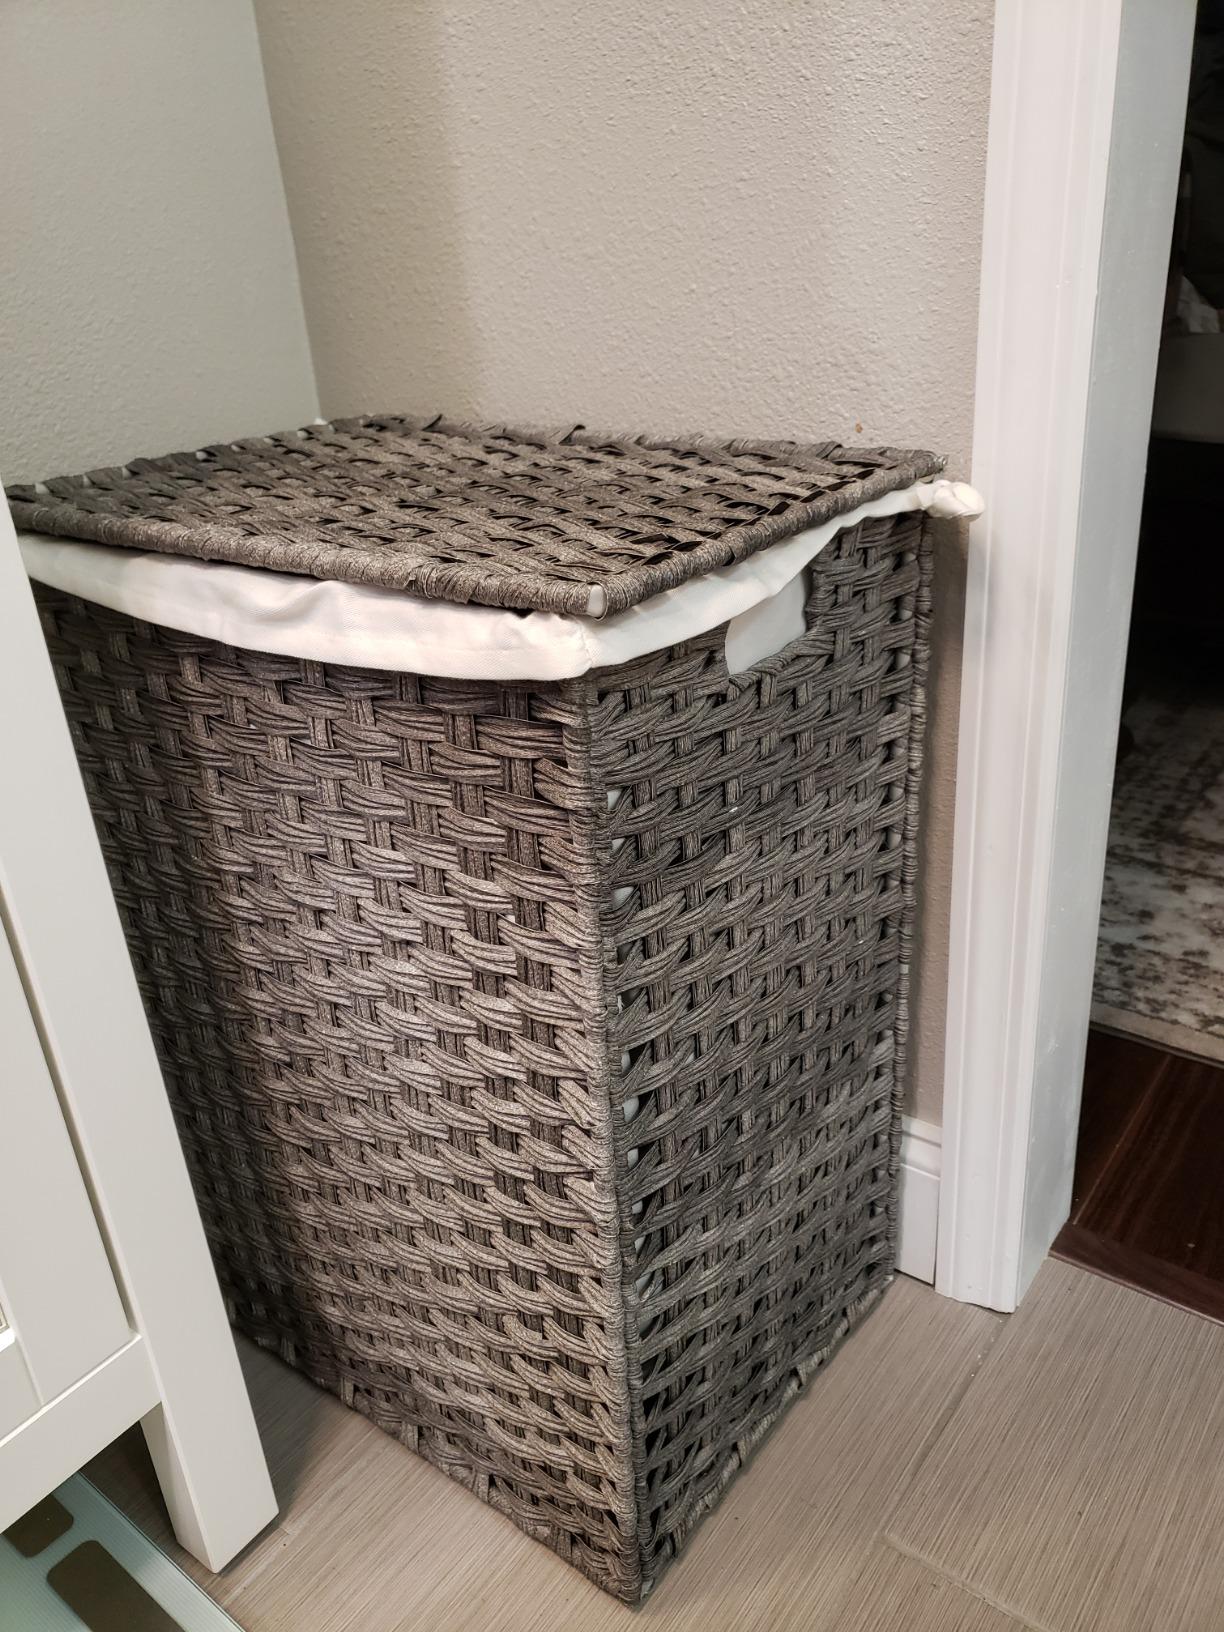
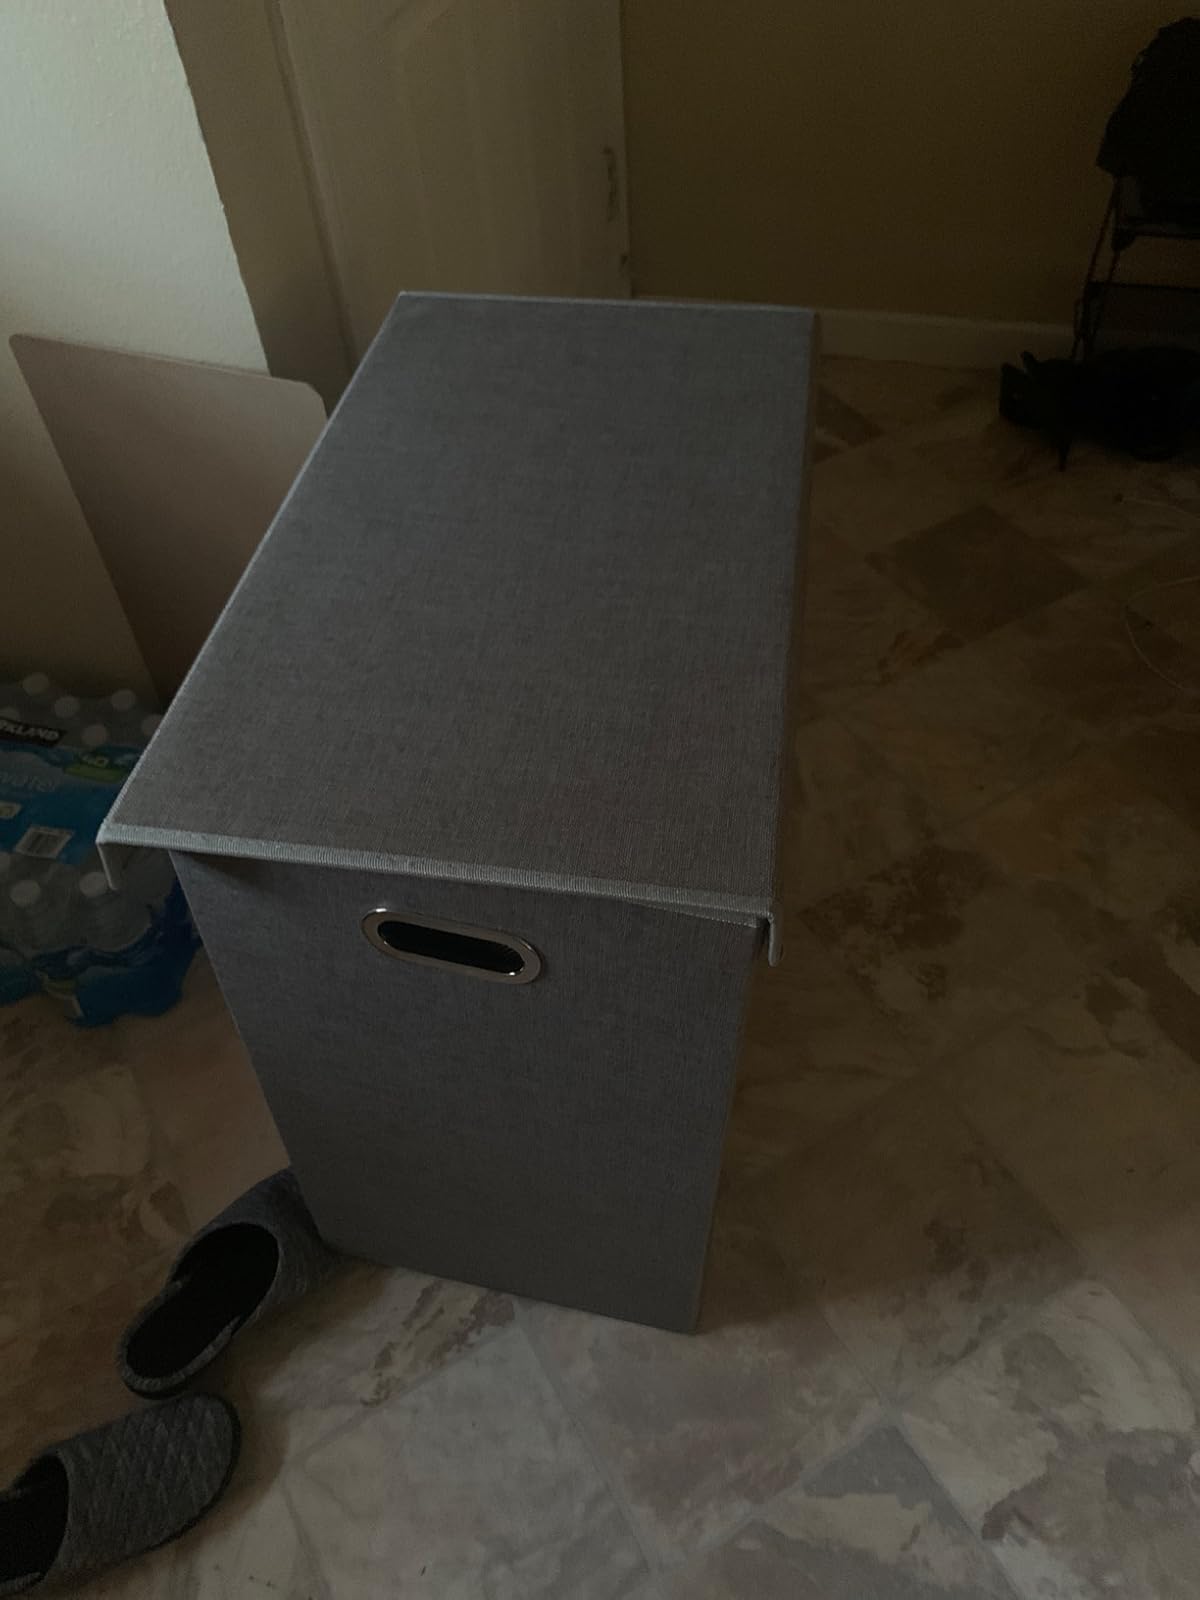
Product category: items_hamper
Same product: no